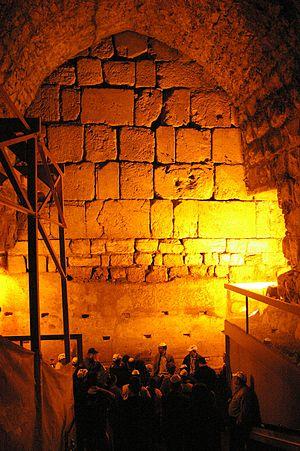
Vue du mur occidental dans sa partie souterraine
Le quartier musulman est l'un des quatre quartiers de la vieille ville de Jérusalem. Le quartier est situé dans la partie nord-est de celle-ci et couvre 31 hectares pour une population de 22 000 habitants.
Le Mur des Lamentations est une partie du mur de soutènement de l'esplanade du Temple de Jérusalem, situé dans le quartier juif de la vieille ville de Jérusalem. Bâti au Iᵉʳ siècle durant l'achèvement de la construction du Second Temple, il renforce le flanc occidental du temple, d’où son appelation juive traditionnelle de Mur occidental, et en constitue l’un des principaux vestiges. Il est révéré en cette qualité comme mur du Mont du Temple, d’autant qu’il est actuellement le lieu le plus proche du Saint des Saints, et est de ce fait considéré par le peuple juif comme l'endroit le plus saint pour la prière. Après l’érection de la cité romaine d’Ælia Capitolina, conçue pour effacer le souvenir de Jérusalem, et l’exclusion des Juifs de celle-ci, ils sont autorisés contre paiement à se rendre un jour par an au pied du mur pour se lamenter sur la destruction de la ville. L’appelation « Mur des Lamentations » apparaît alors dans les écrits des pélerins chrétiens, et témoigne de l'antijudaïsme ambiant car la destruction du Temple est considérée comme la preuve des enseignements de Jésus ainsi que le juste châtiment des Juifs qui ne l’ont pas accepté.